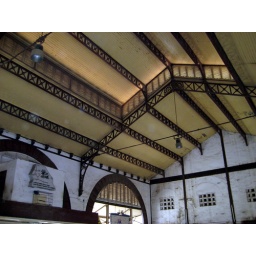
Note the clock in the shape of Senegal showing the old train route map.